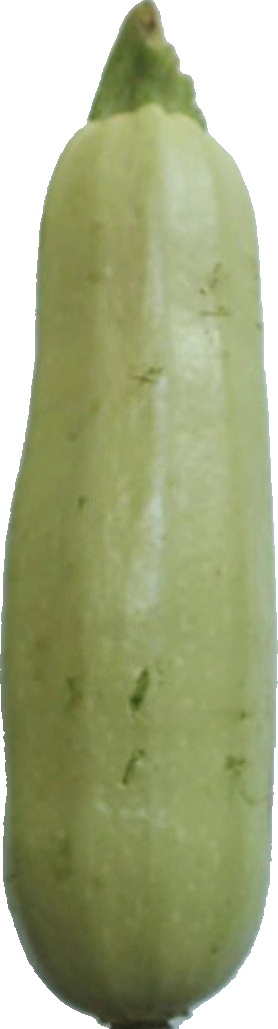
Label: zucchini_1